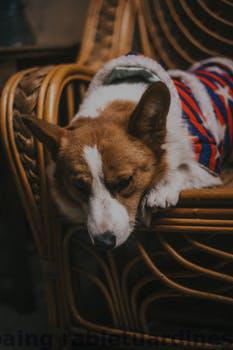
Label: Watermark